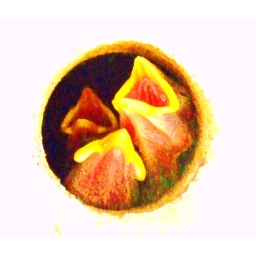
three babies in a tree house